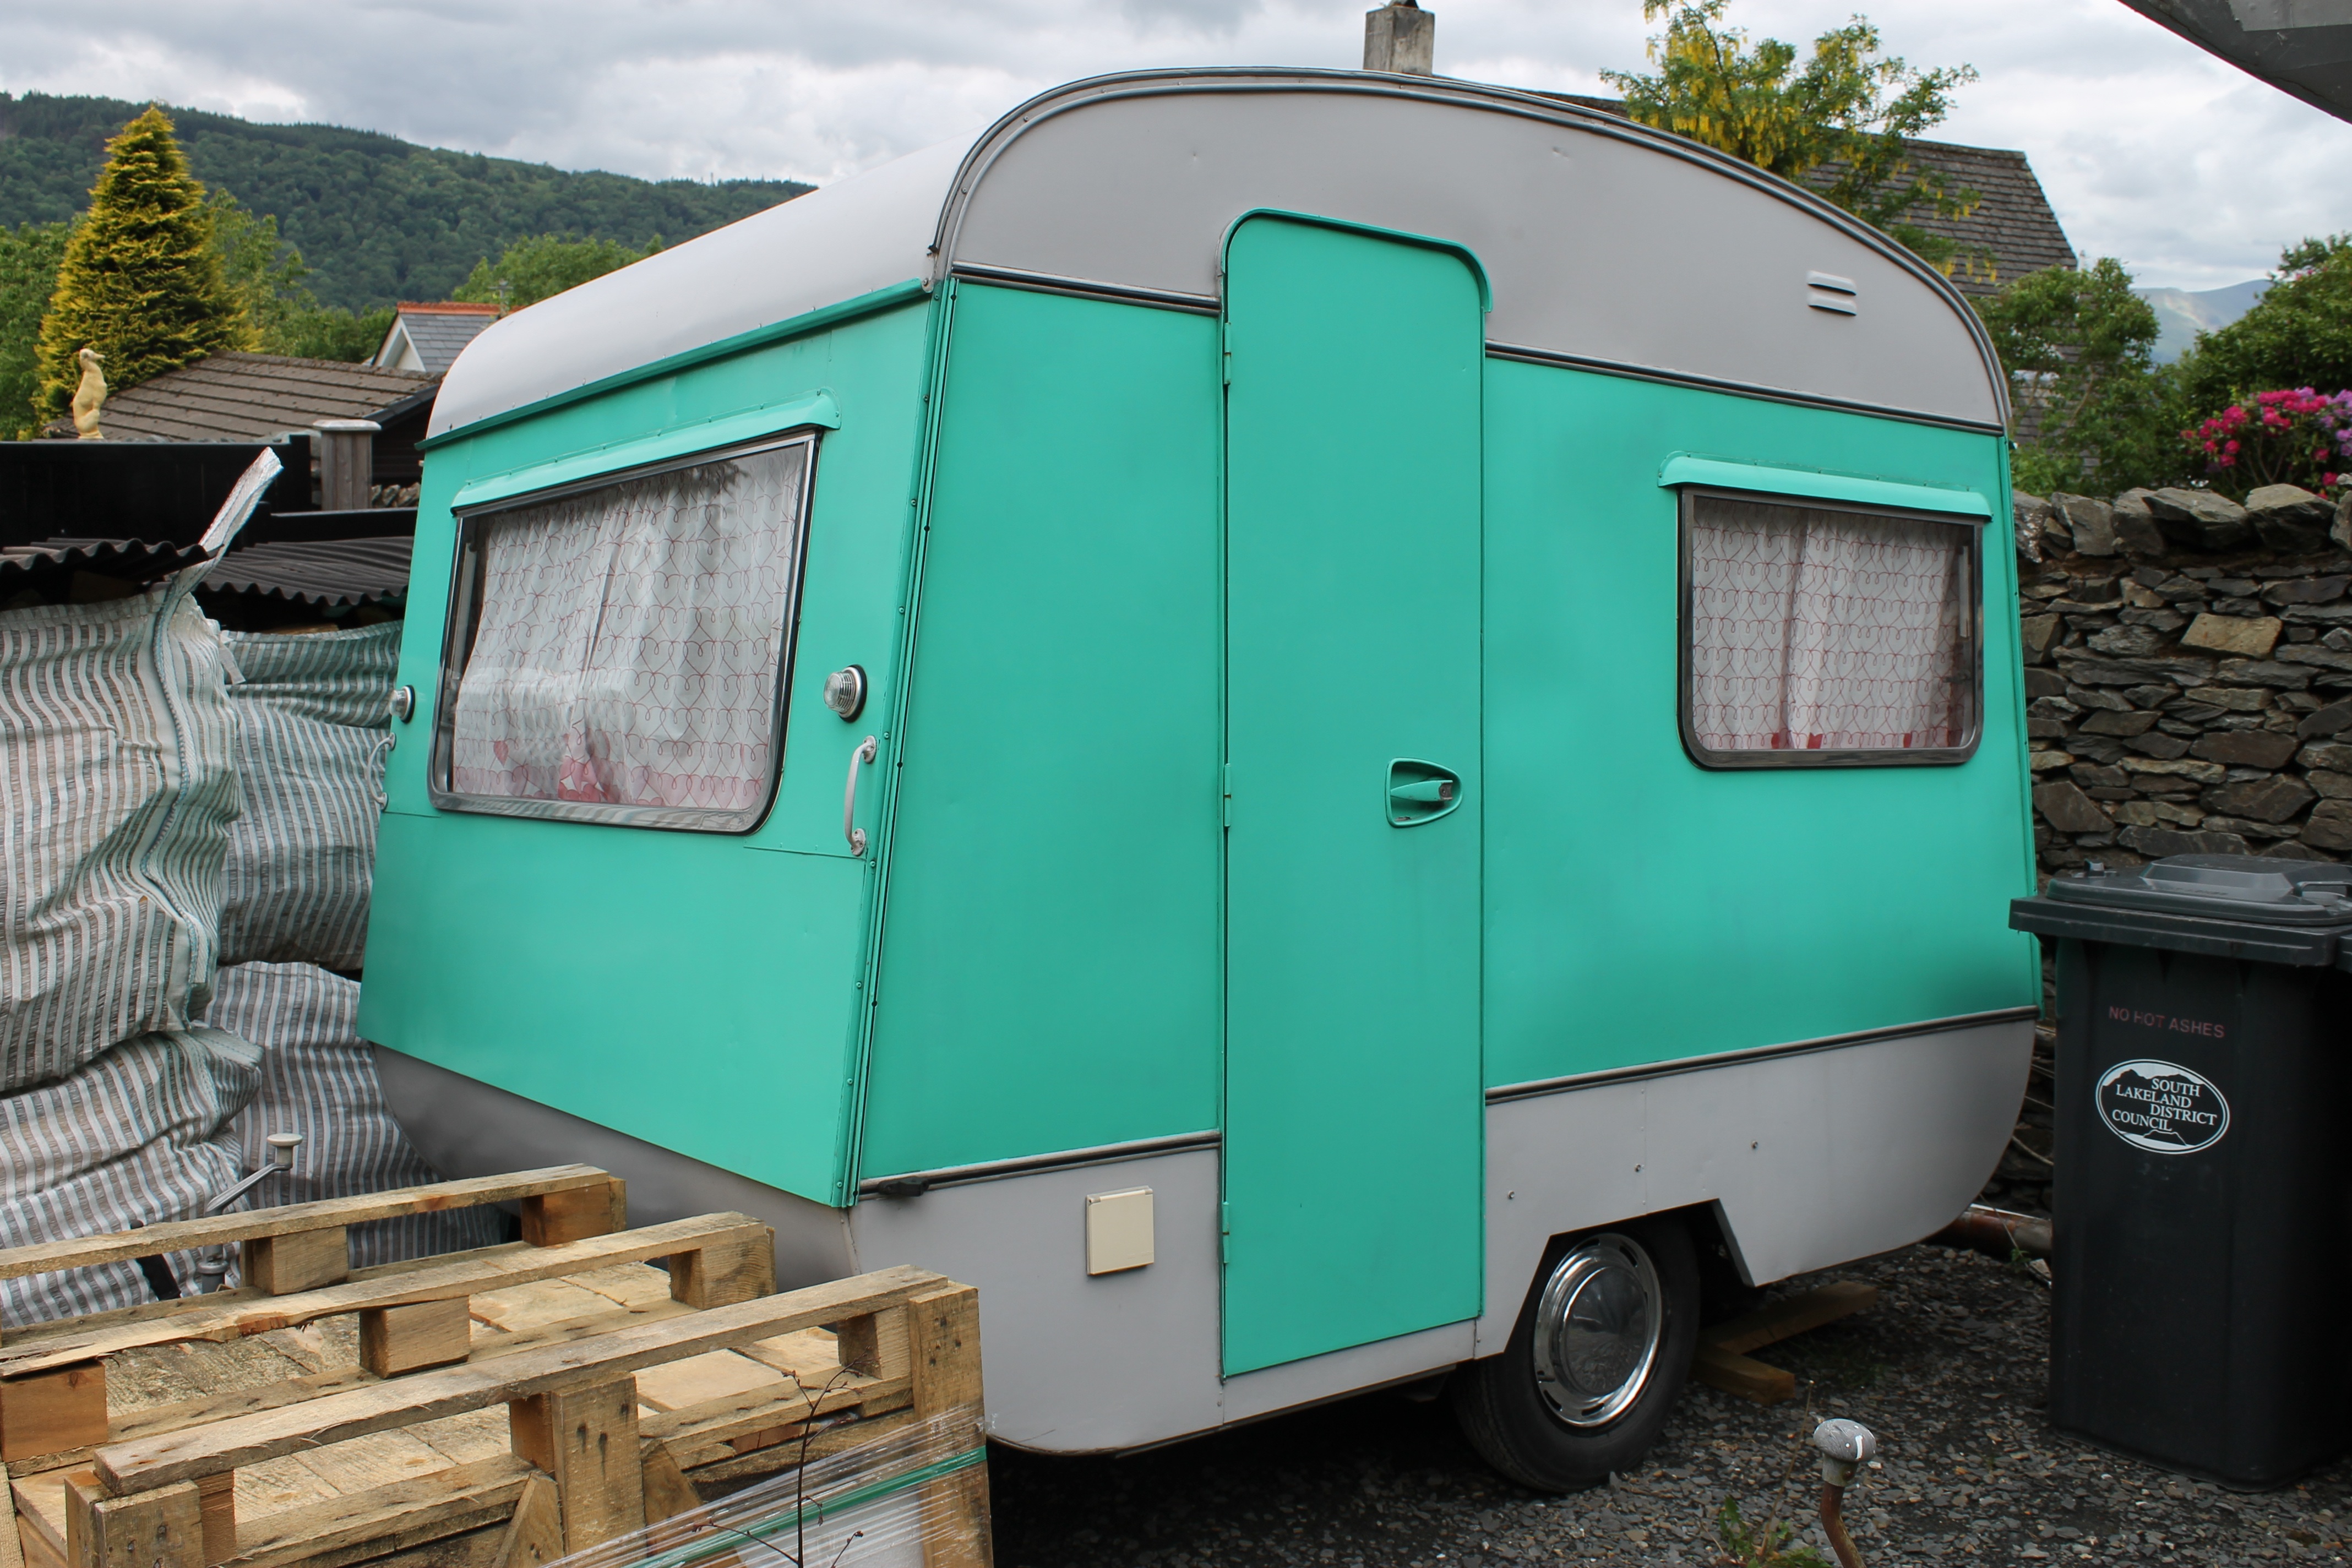
car, van, shed, transport, vehicle, trailer, caravan, plywood, land vehicle, public toilet, recreational vehicle, travel trailer, rolling stock, railroad car, plyboard, green and white, small caravan